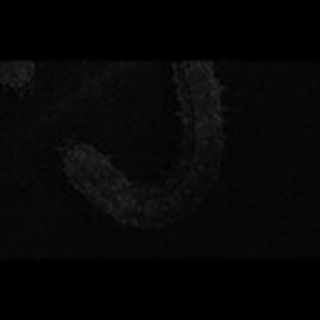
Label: cotton_army_worm